Barracudina

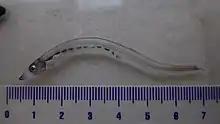
A juvenile barracudina, "Lestidiops affinis", collected from the Gulf of Mexico, photo by Dr. Jon A. Moore

Barracudinas have some unique adaptations to life in the deep pelagic that are thought to help with camouflage: most barracudina species have a subdermal layer of guanine that imparts a kaleidoscopic color to their appearance in life and it is thought this refracts the dim light of mesophotic waters around their bodies. The smaller, more derived species of barracudinas in the genera "Lestidiops", "Lestidium", "Lestrolepis" and "Stemonosudis" possess very few scales and their skin is almost completely transparent, making it difficult for them to be seen underwater. Barracudinas, like many other deep-sea fishes, have darkly pigmented gut linings which are thought to help conceal bioluminescent prey such as lanternfish (family Myctophidae). Species in the genus "Lestrolepis" have a bioluminescent organ located ventrally along their stomachs which likely helps in countershading against downwelling light, camouflaging their silhouettes to would be predators below. Other species have a bioluminescent organ which have evolved from liver tissue.